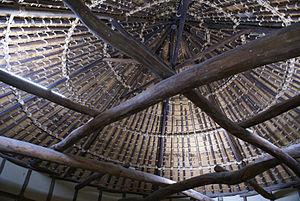
Le Shikoku mura est un parc architectural de plein air situé à Takamatsu, préfecture de Kagawa au Japon. Il abrite plus de vingt bâtiments de la région de Shikoku datant de l'époque d'Edo jusqu'à l'ère Taishō, dont quatre sont désignés biens culturels importants. Le parc, ouvert en 1976, couvre une superficie d'environ 50 000 m².